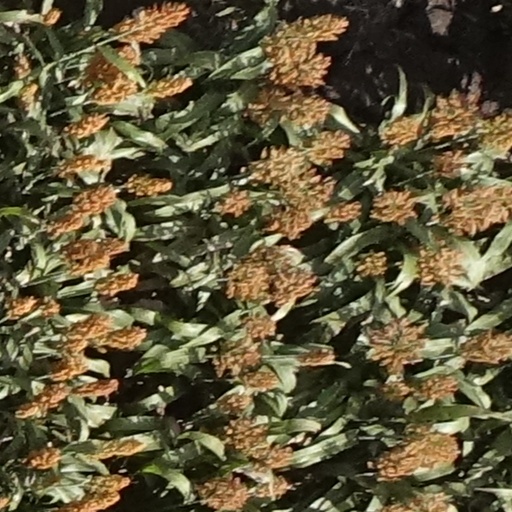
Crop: sorghum